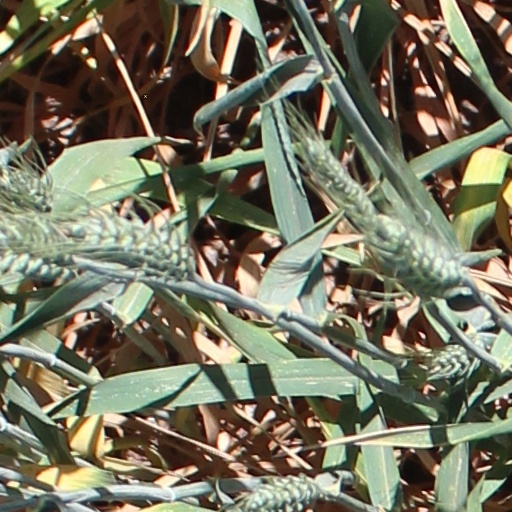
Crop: wheat